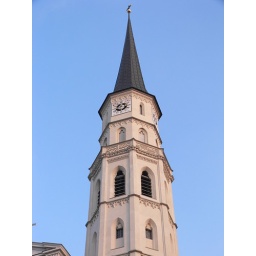
A church clock tower in downtown Vienna.